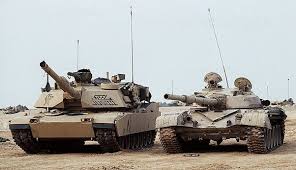
Label: T-80